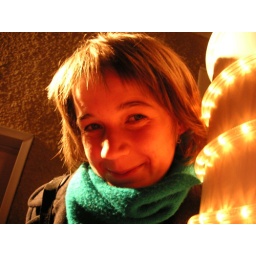
Lauren standing in front of her house next to her Christmas lights, with no flash.